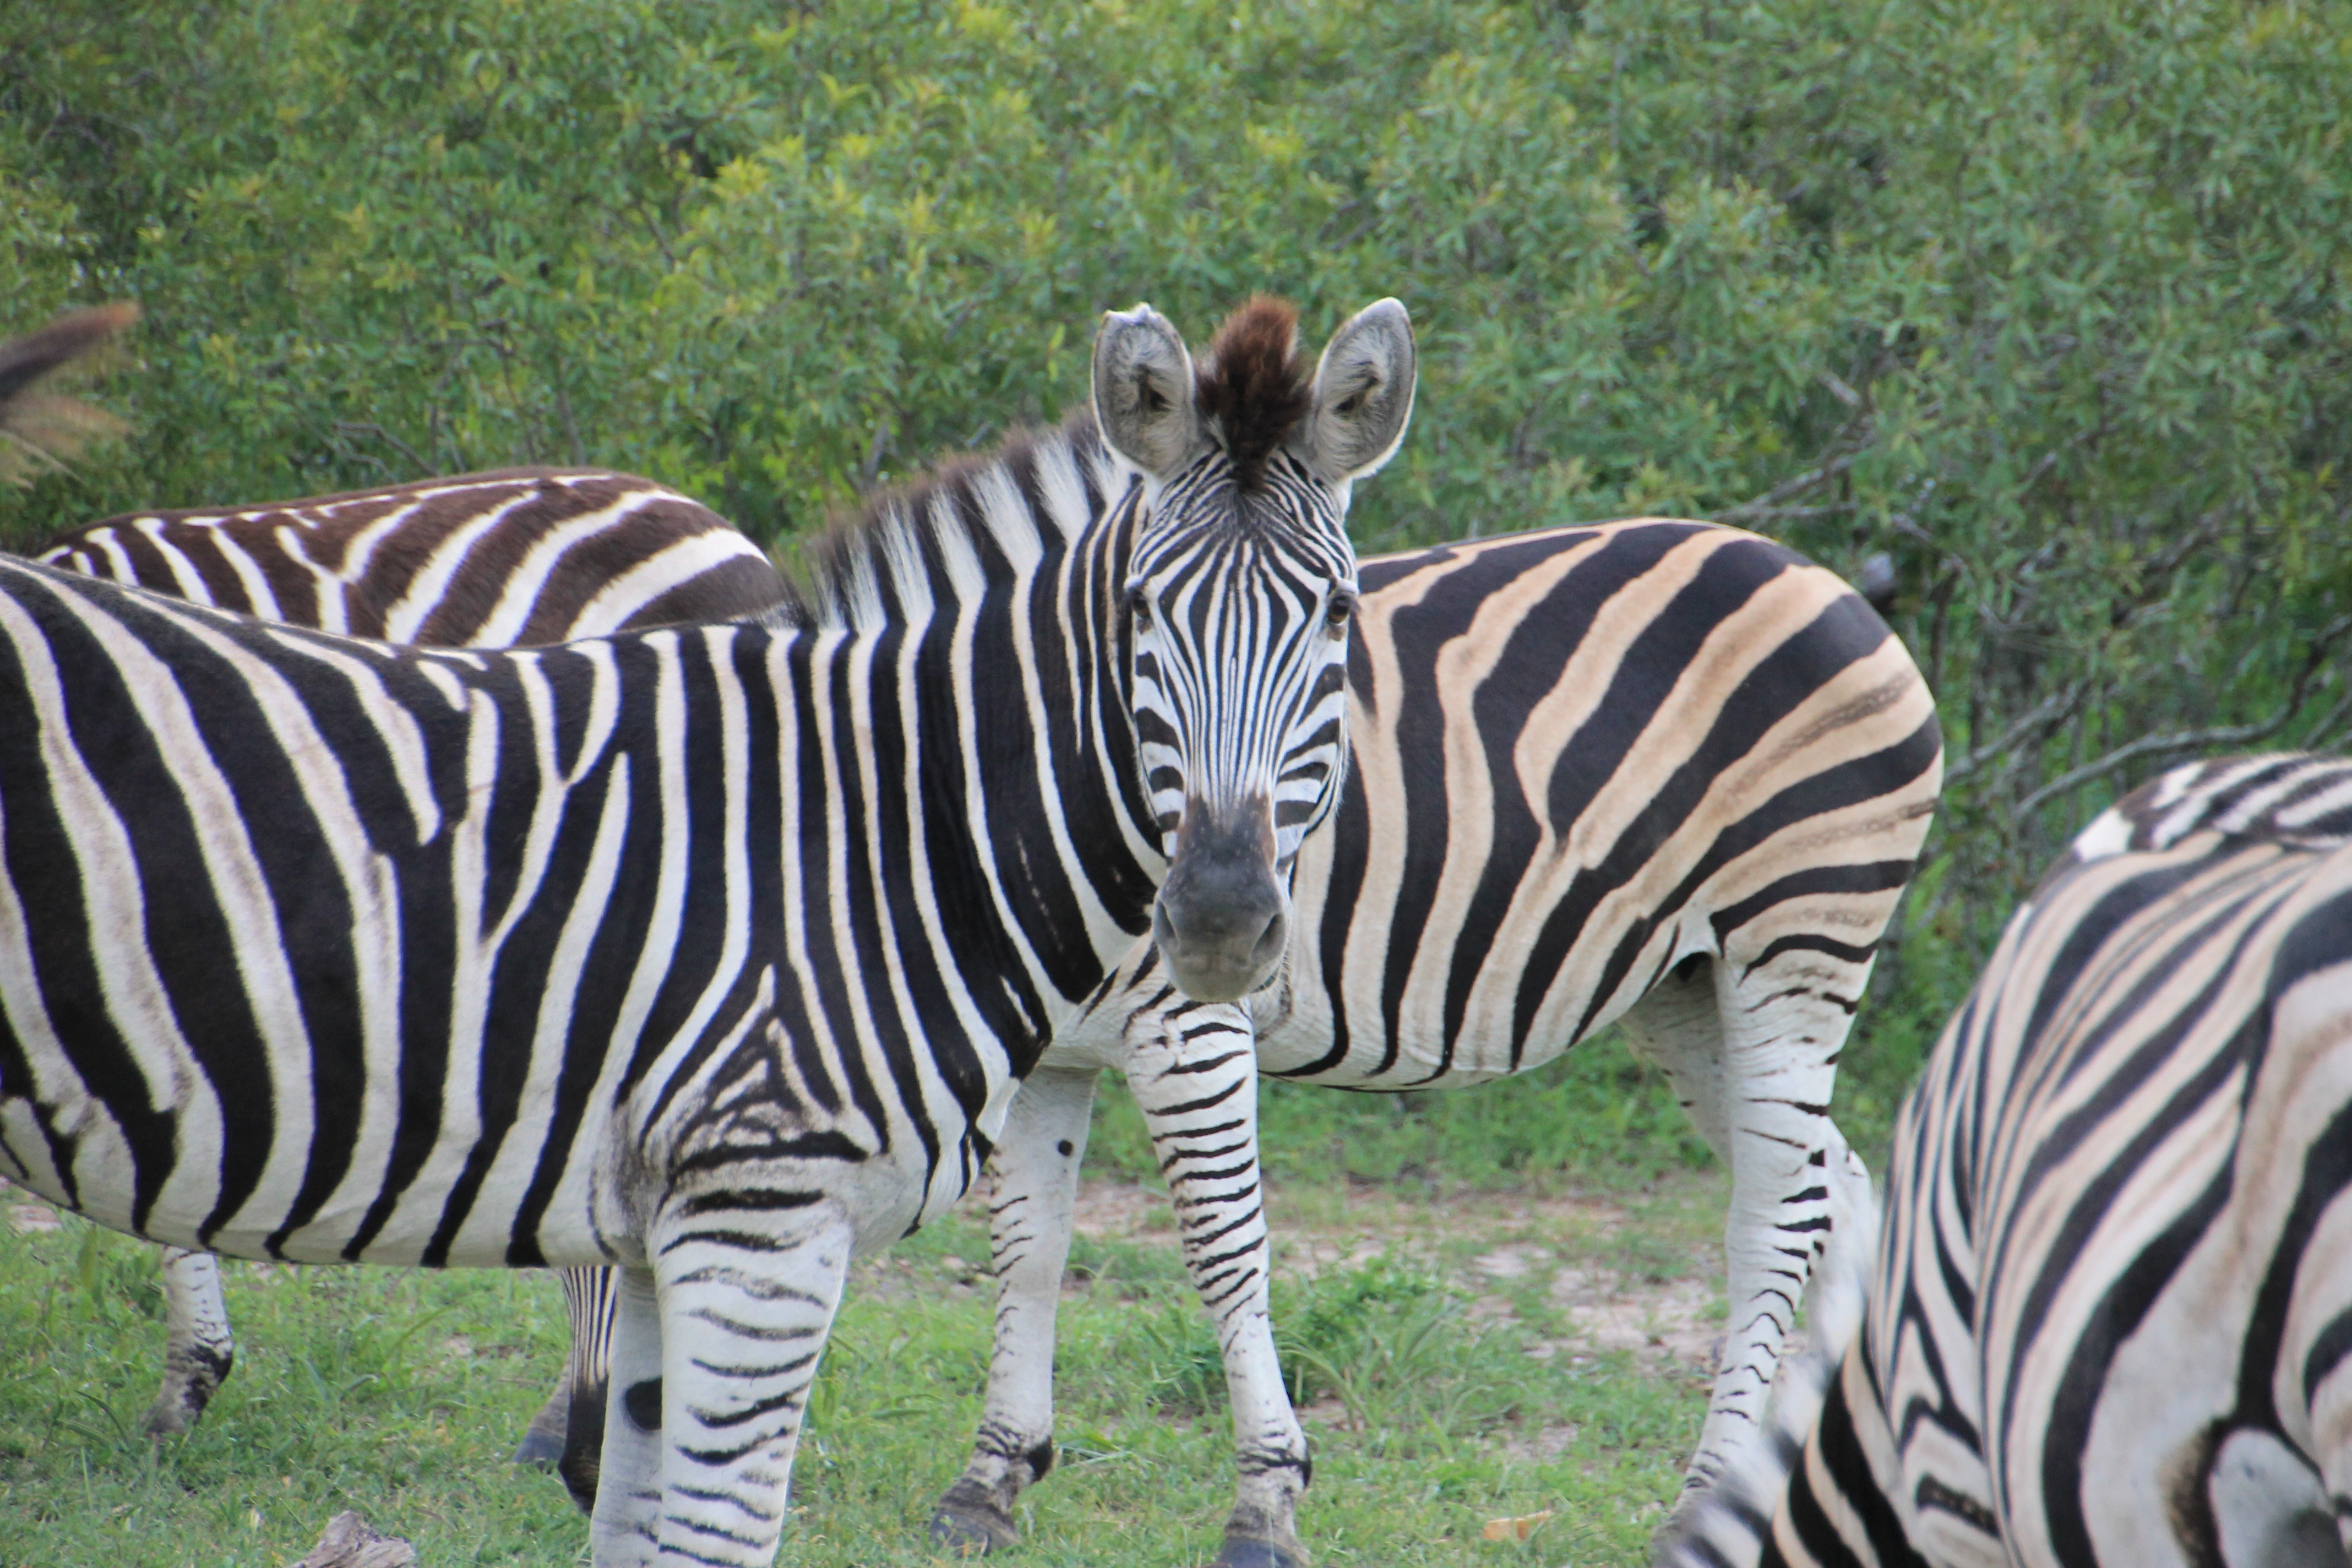
wildlife, wild, zoo, mammal, fauna, zebra, safari, south africa, kruger national park, horse like mammal